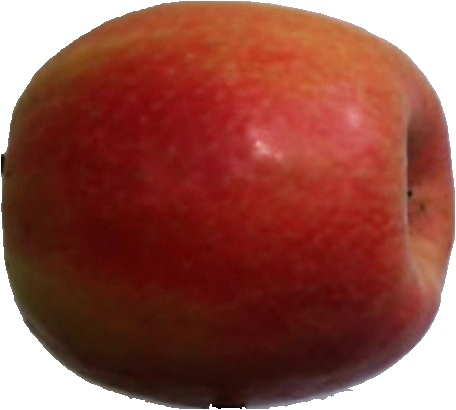
Label: apple_pink_lady_1